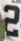
Number: 2